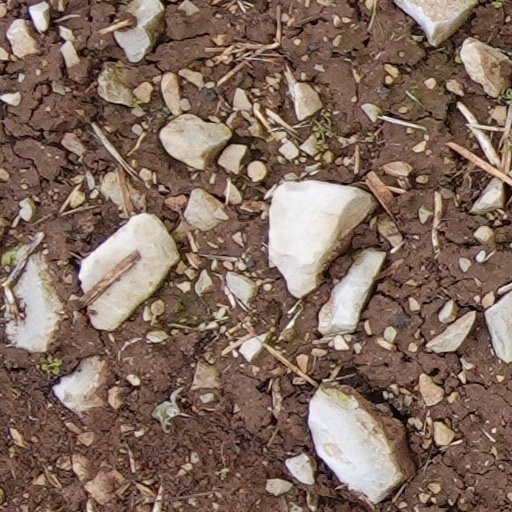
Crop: wheat